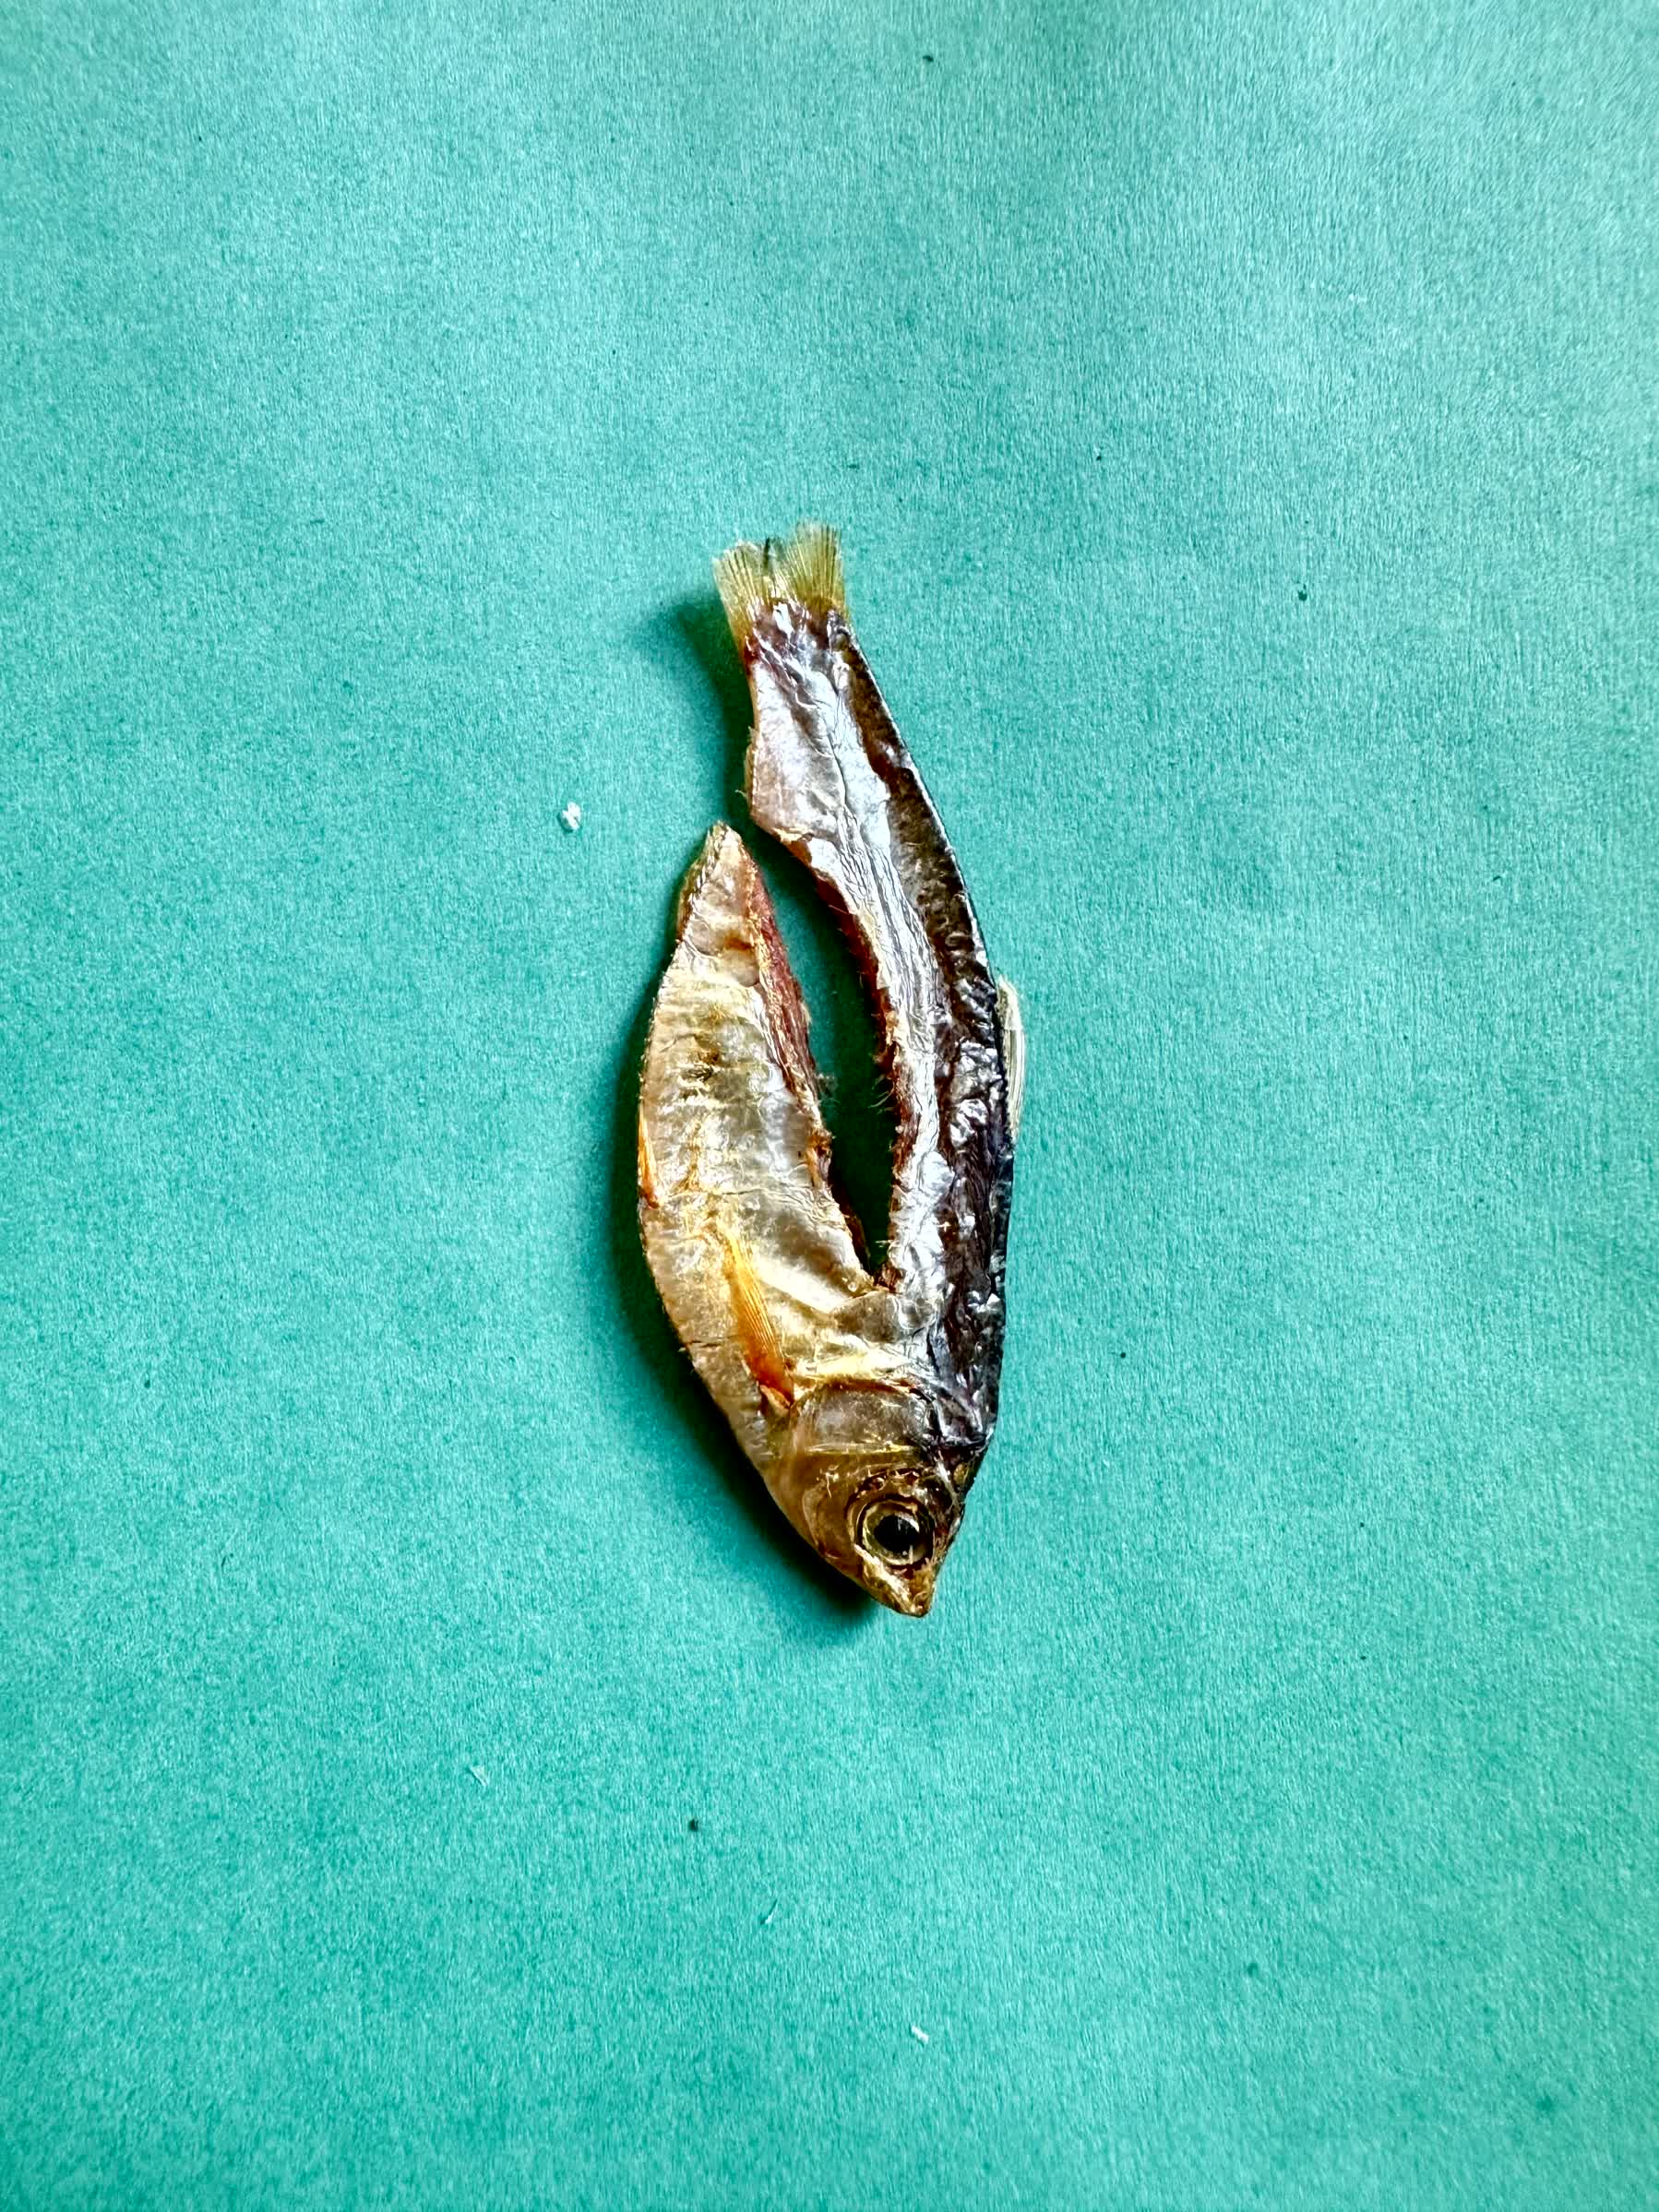
Species: Chapila